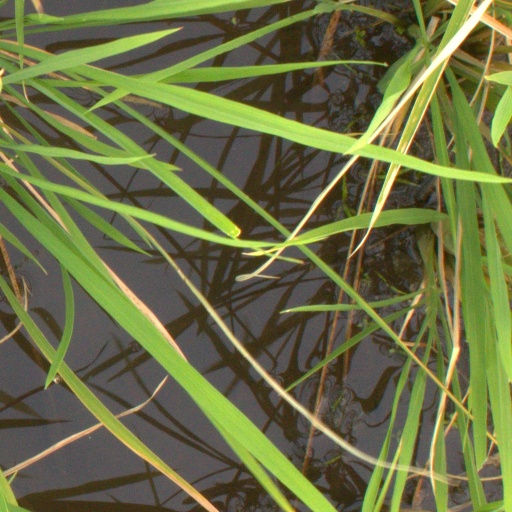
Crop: rice